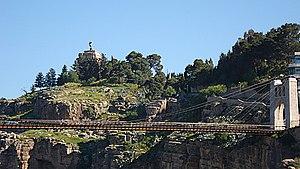
Le pont de Sidi M'Cid est un pont suspendu qui traverse les gorges du Rhummel et relie la médina de Constantine au centre hospitalo-universitaire. Sa construction décidée après l'ouverture de l'hôpital de la ville évite aux Constantinois de faire un long détour par le Pont d'El Kantara pour se rendre au CHU. Le monument aux morts de Constantine a été réalisé en hommage aux enfants de la ville morts durant la Première Guerre mondiale. Plus de 800 soldats, musulmans, chrétiens et juifs originaires de la ville de Constantine ont vu leur nom gravé sur des plaques en bronze
L'histoire des Juifs en Algérie remonte à l’Antiquité, sans qu’il soit possible de retracer avec certitude l'époque et les circonstances de l’arrivée des premiers Juifs dans le territoire de l’actuelle Algérie. Plusieurs vagues d'immigration ont en tout cas contribué à accroître sa population. Il est possible qu'il y ait eu des Juifs à Carthage et dans le territoire actuel de l'Algérie avant la conquête romaine mais le développement des communautés juives est lié à la présence romaine. Les révoltes juives des Iᵉʳ et IIᵉ siècles en terre d'Israël et en Cyrénaïque ont certainement causé l'arrivée d'immigrants juifs en provenance de ces contrées. Le prosélytisme juif parmi les Berbères est un fait historique établi, mais son importance reste débattue.